Maserati Sebring

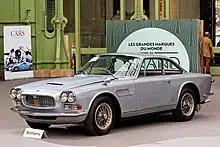
Maserati Sebring Series II

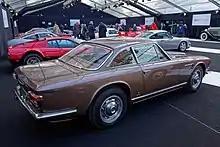
Maserati Sebring 3700 GT Series II rear view

In 1965, the modified Series II (Tipo AM 101/10) was introduced. It had lightly redesigned headlamps, modernized bumpers, new turn signals in front, and new side grilles replacing the lower extraction vents used hitherto. It took minor design cues from the contemporary Quattroporte. At the rear, aside from the squared off bumpers, the taillights were now mounted horizontally rather than vertically and the bootlid opening was narrowed somewhat. The Series II rode on larger 205x15 Pirelli Cinturatos. A run of 247 units were made from 1964 until 1968. Along with the 3500 engine, the 3700 (lengthened stroke which enlarged it to 3,694 cc (225 cubic inches)) and the even larger 4000 were added.